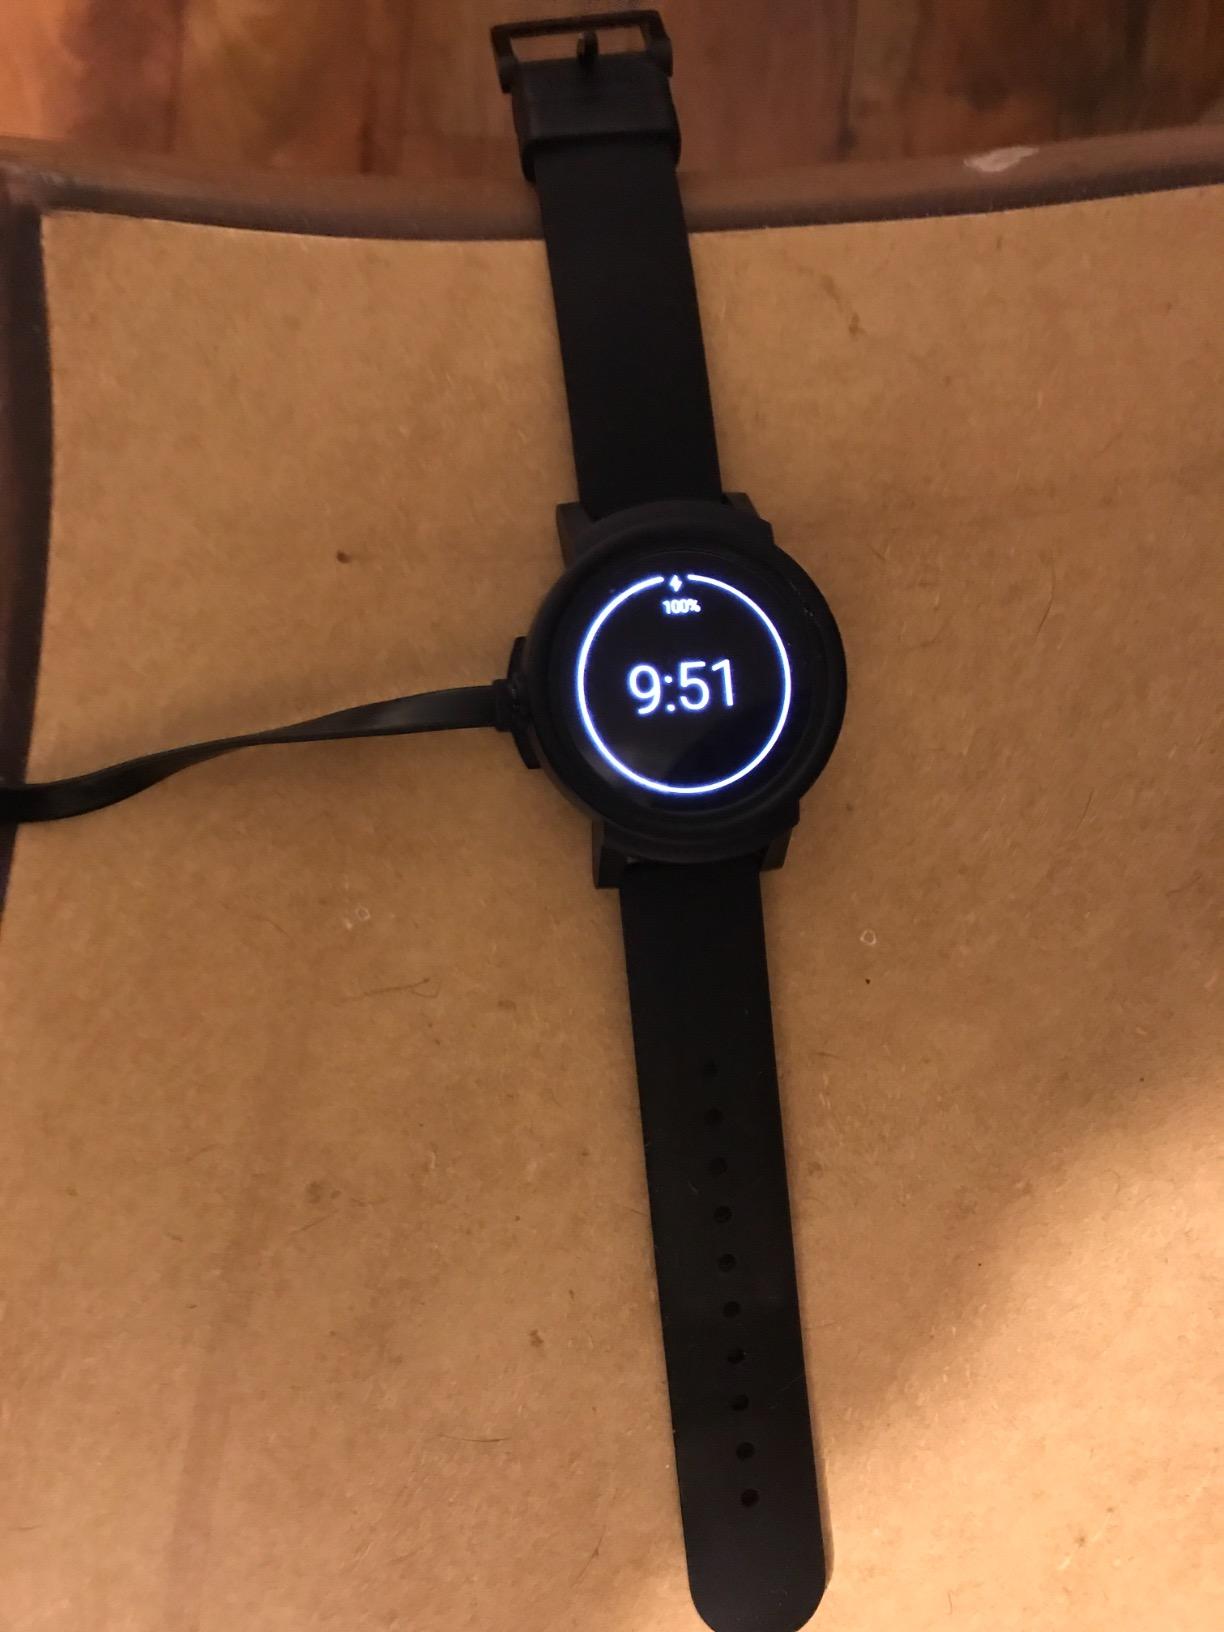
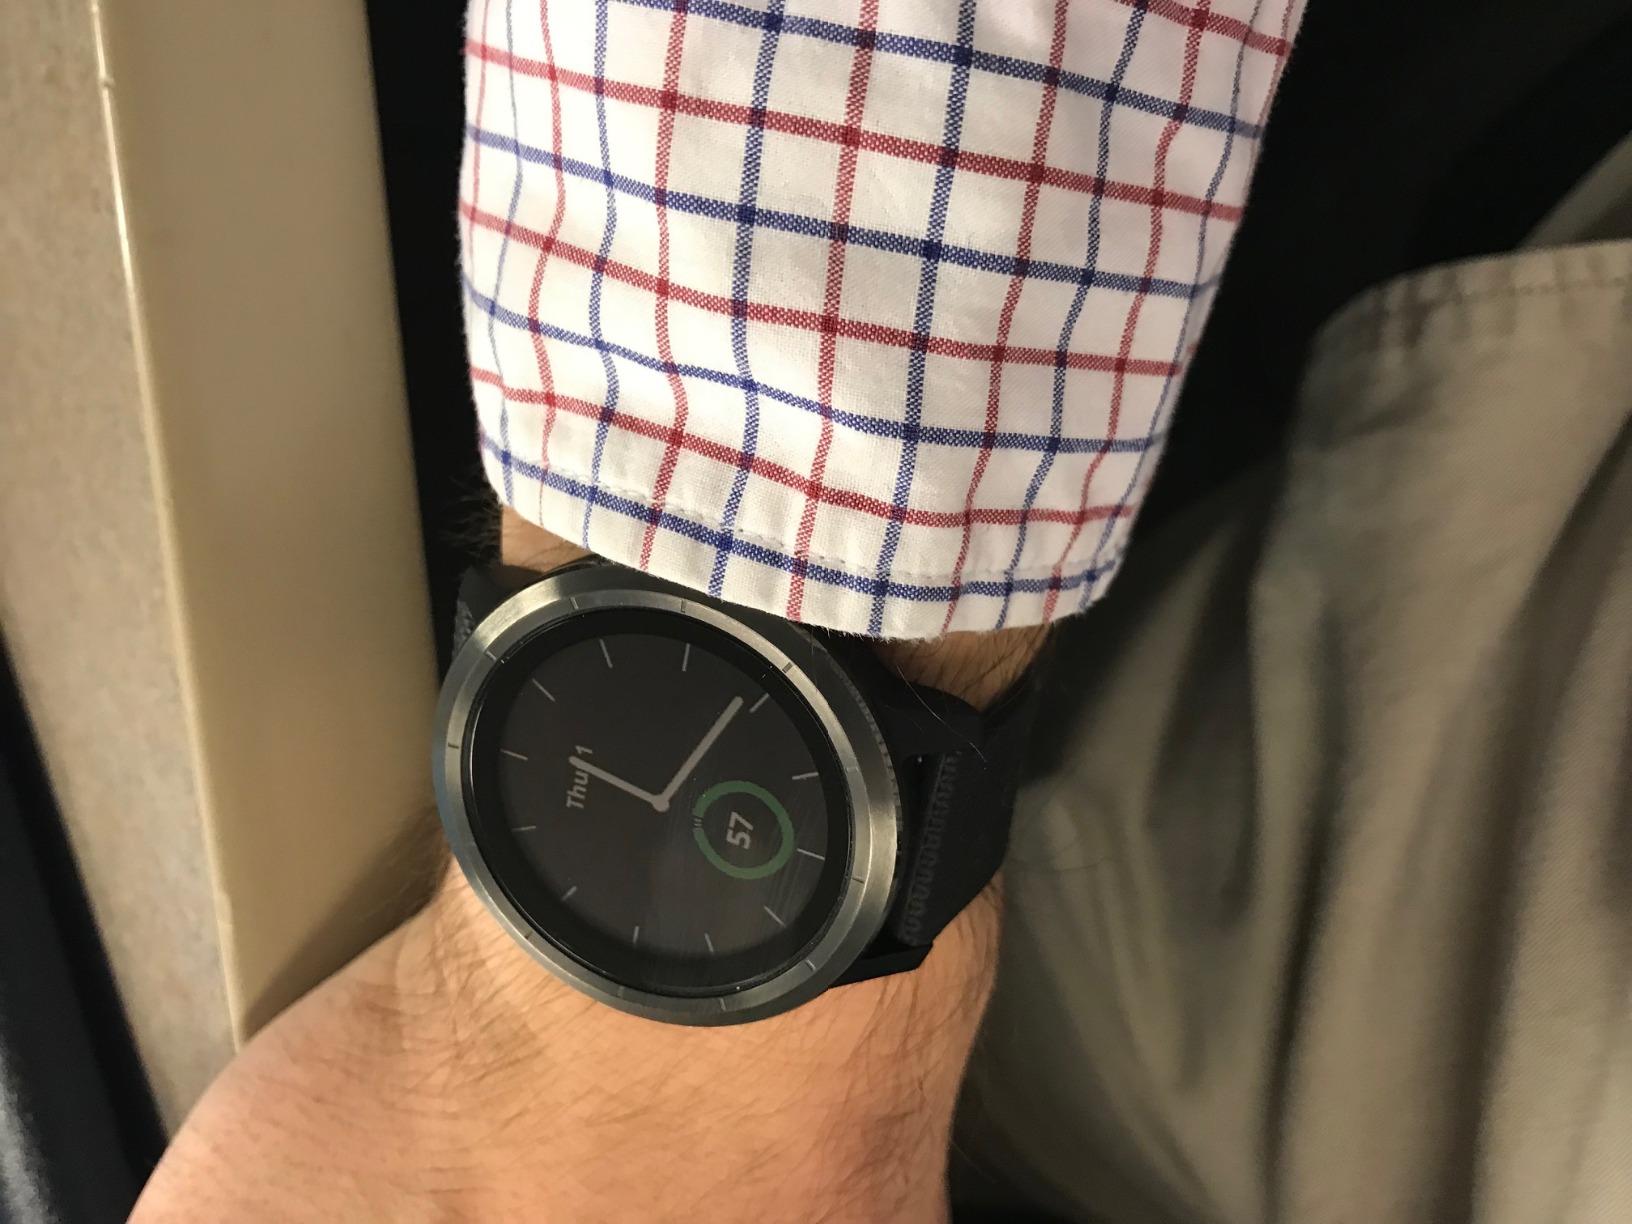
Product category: smartwatch
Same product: no